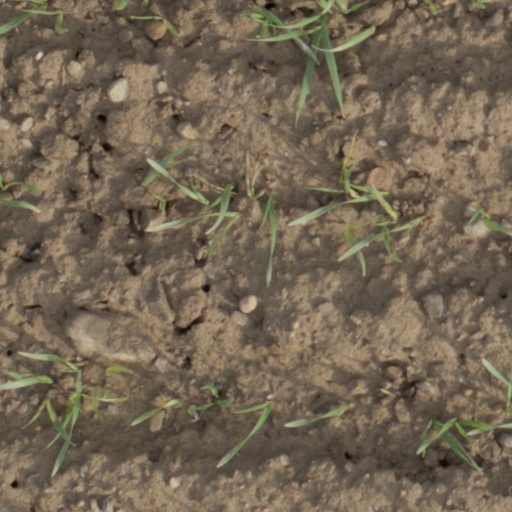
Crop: wheat